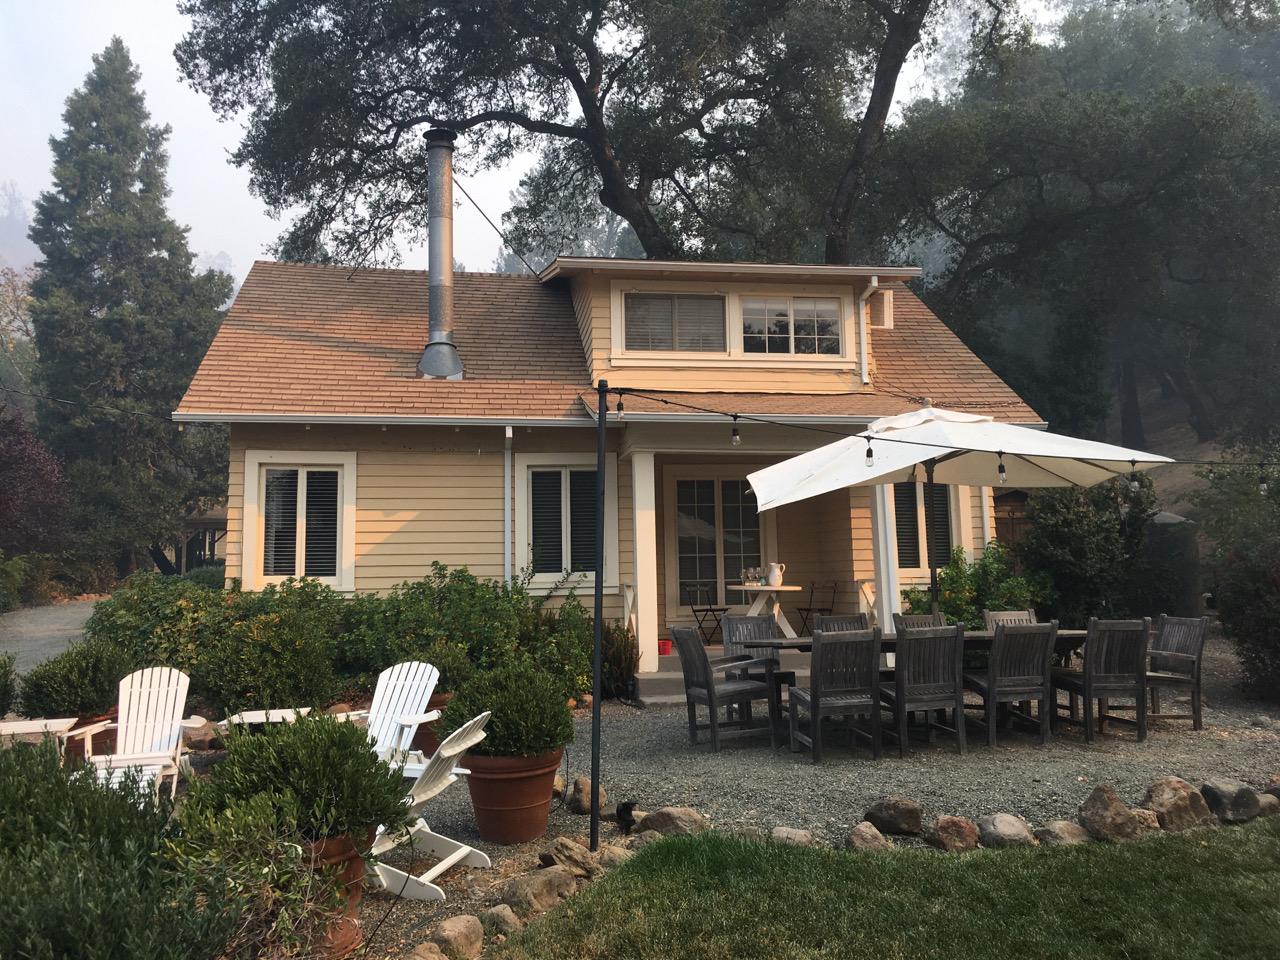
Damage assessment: no_damage